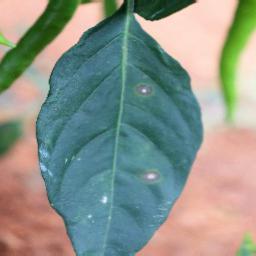
Label: cercospora